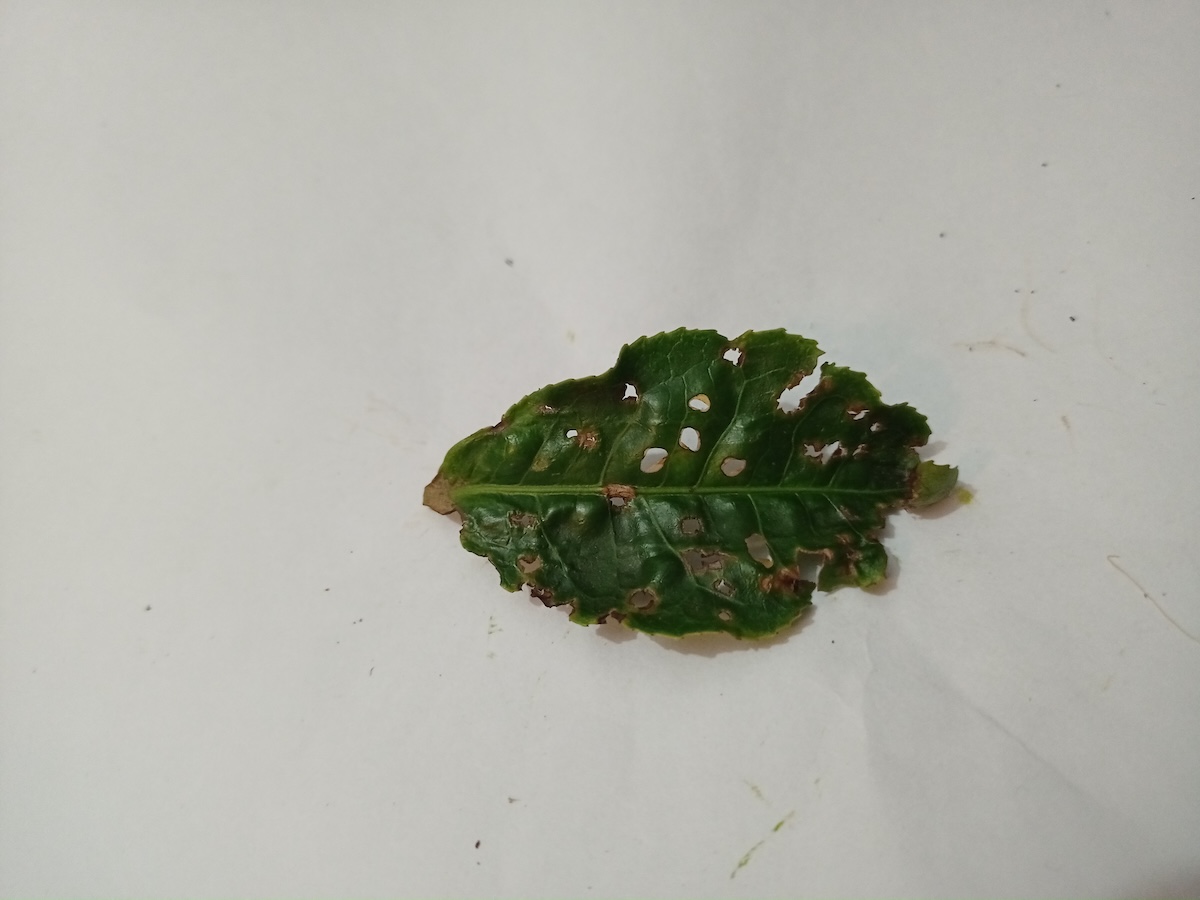
Label: Green mirid bug